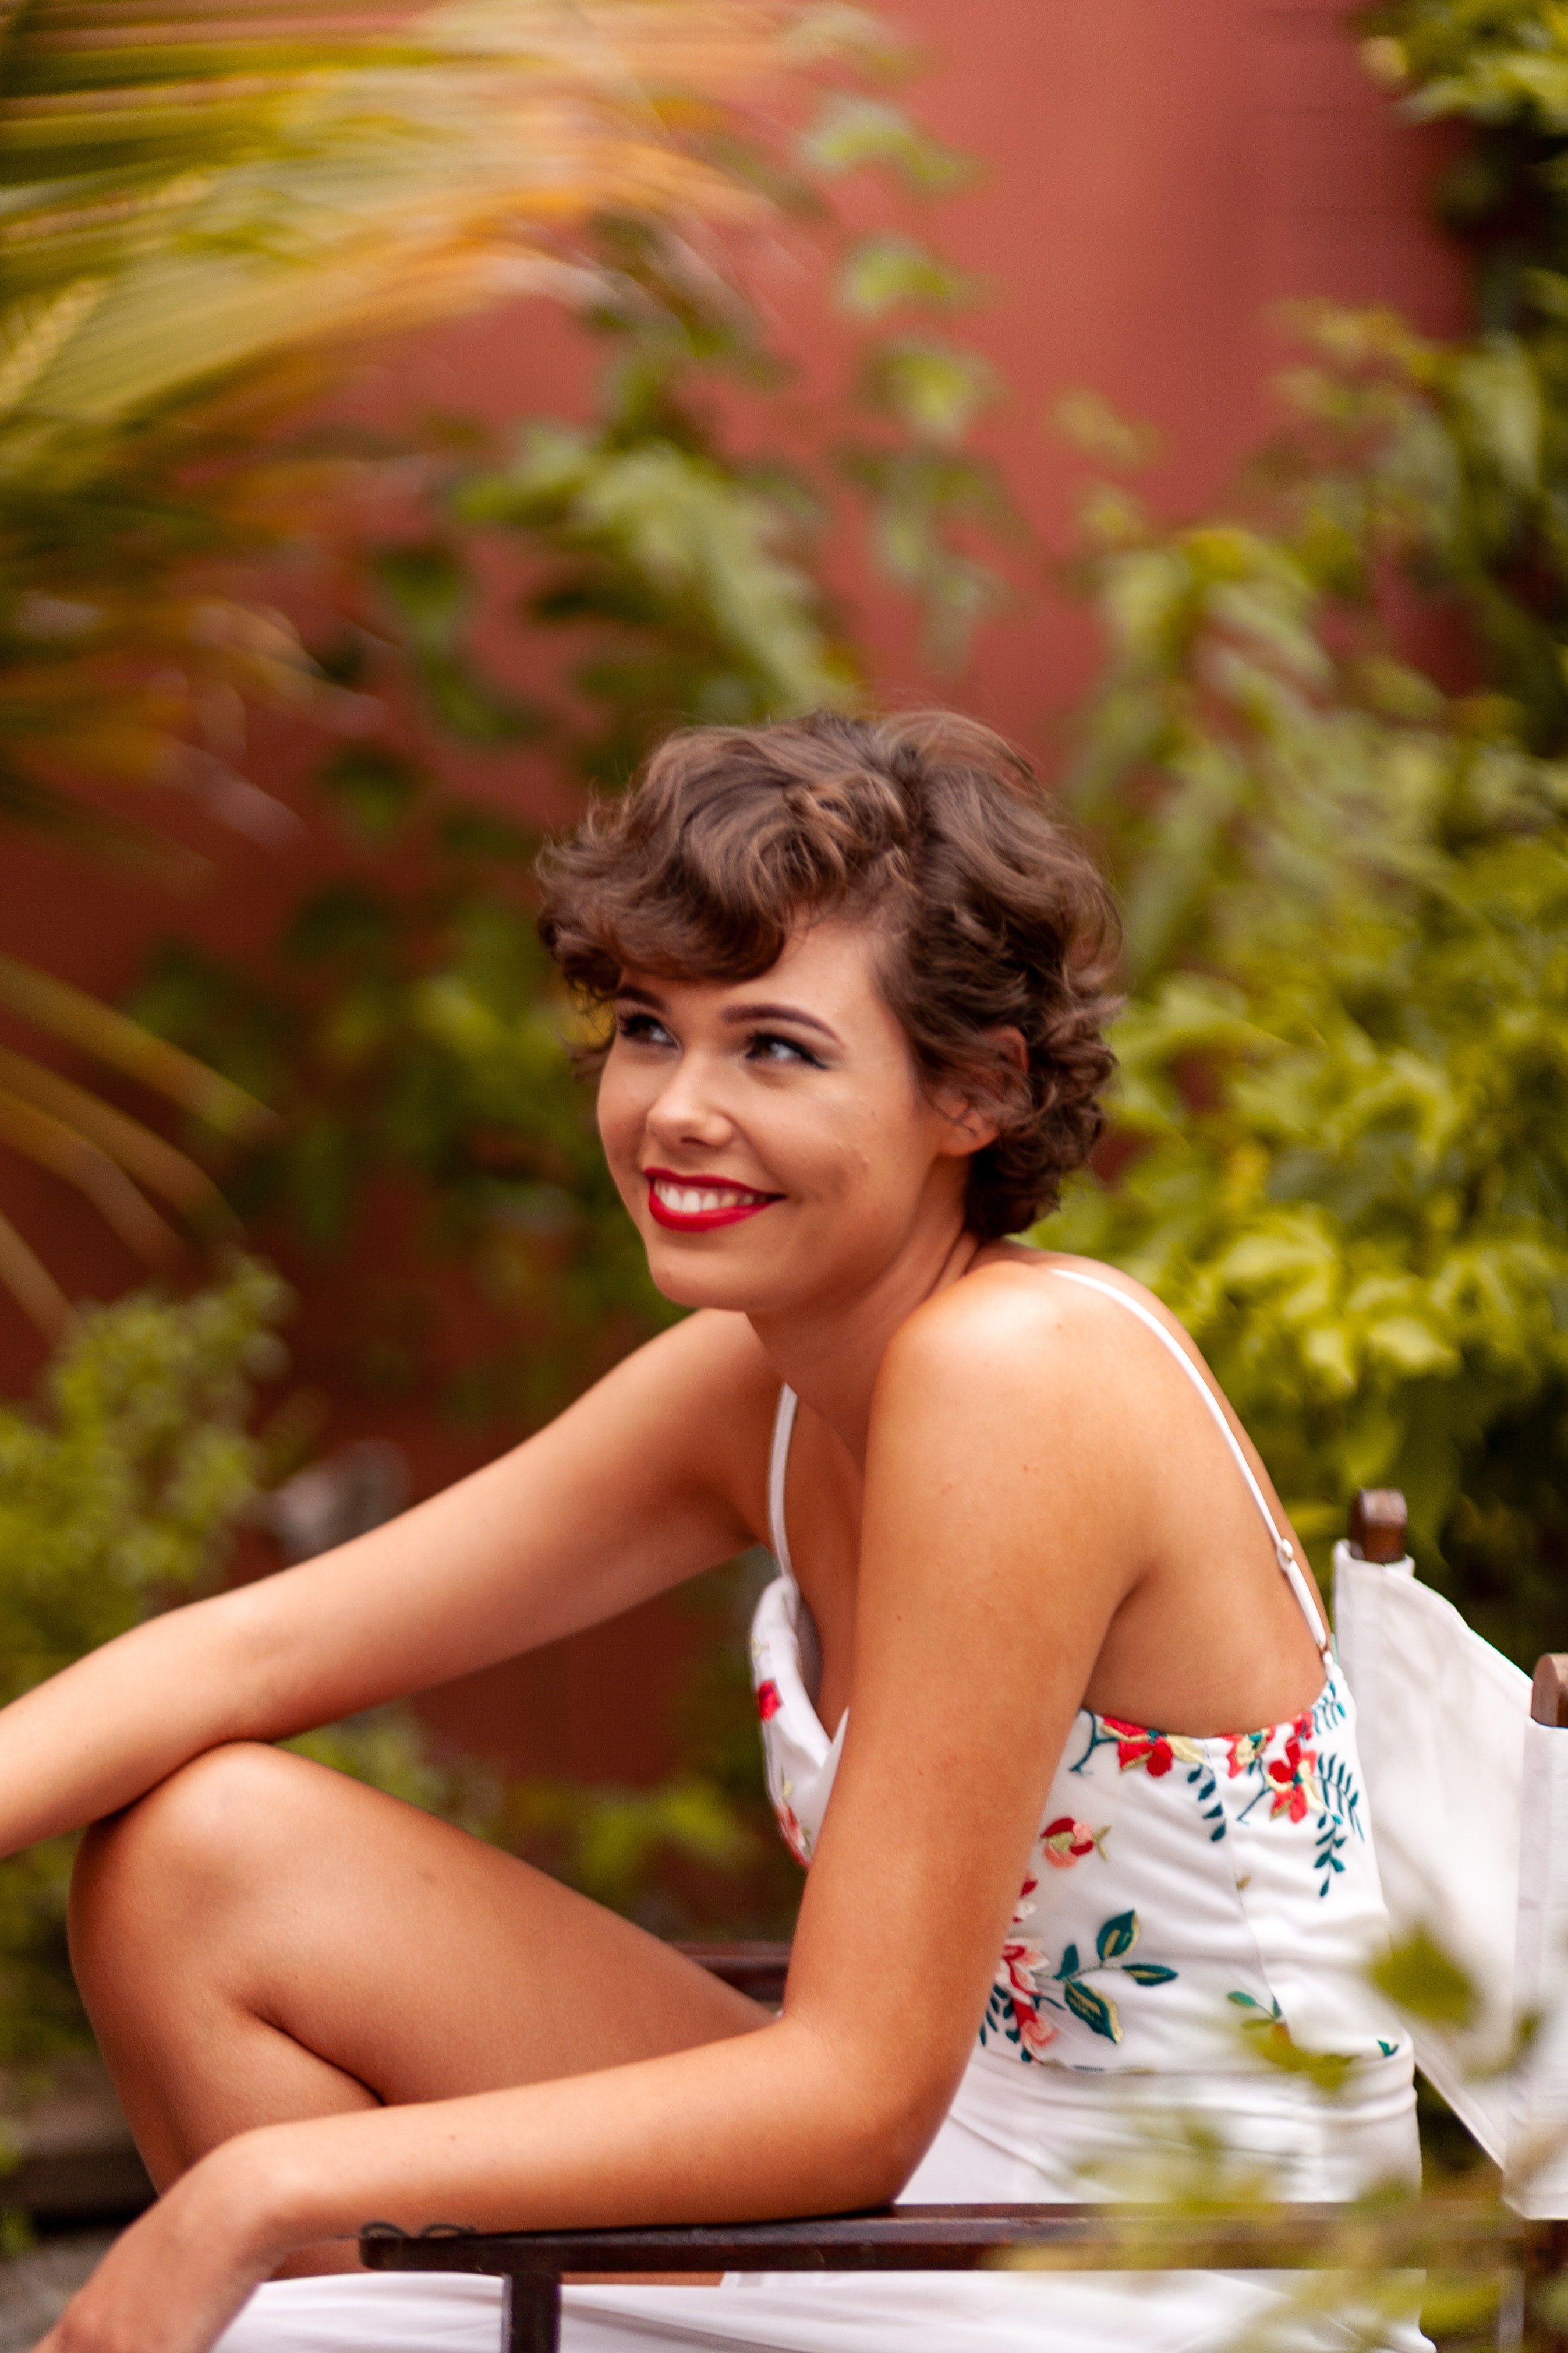
lady, beauty, sitting, summer, botany, photo shoot, smile, photography, sunlight, happy, dress, plant, leisure, model, vacation